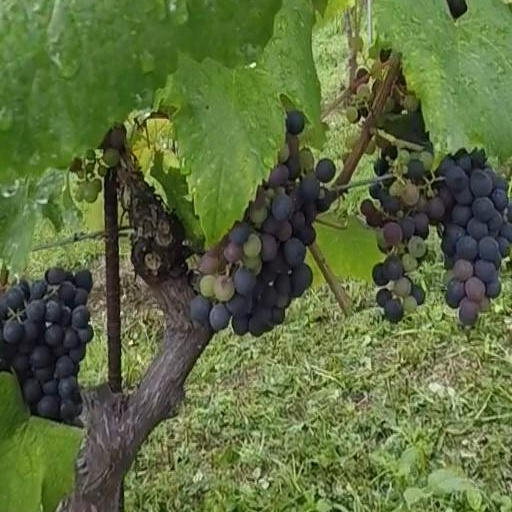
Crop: grape